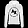
Label: Pullover